Alan Duncan

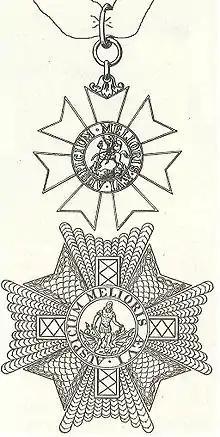
Star and badge of a KCMG

In August 2011, it was reported that Duncan had played an instrumental role in blocking fuel supplies to Tripoli, Libya, during the Libyan conflict. In April 2011, the former oil trader convinced the UK prime minister to establish the so-called 'Libyan oil cell', which was run out of the Foreign Office.